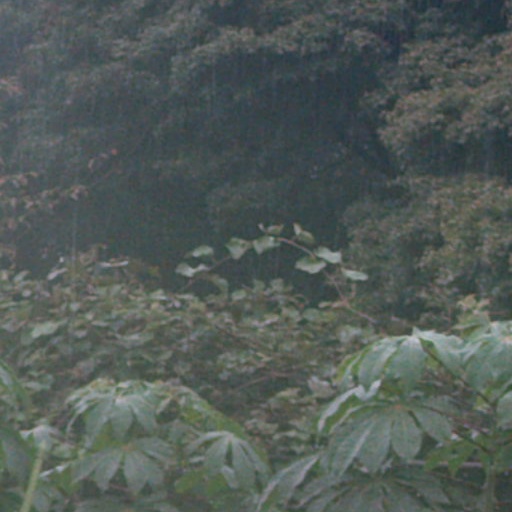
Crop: cassava